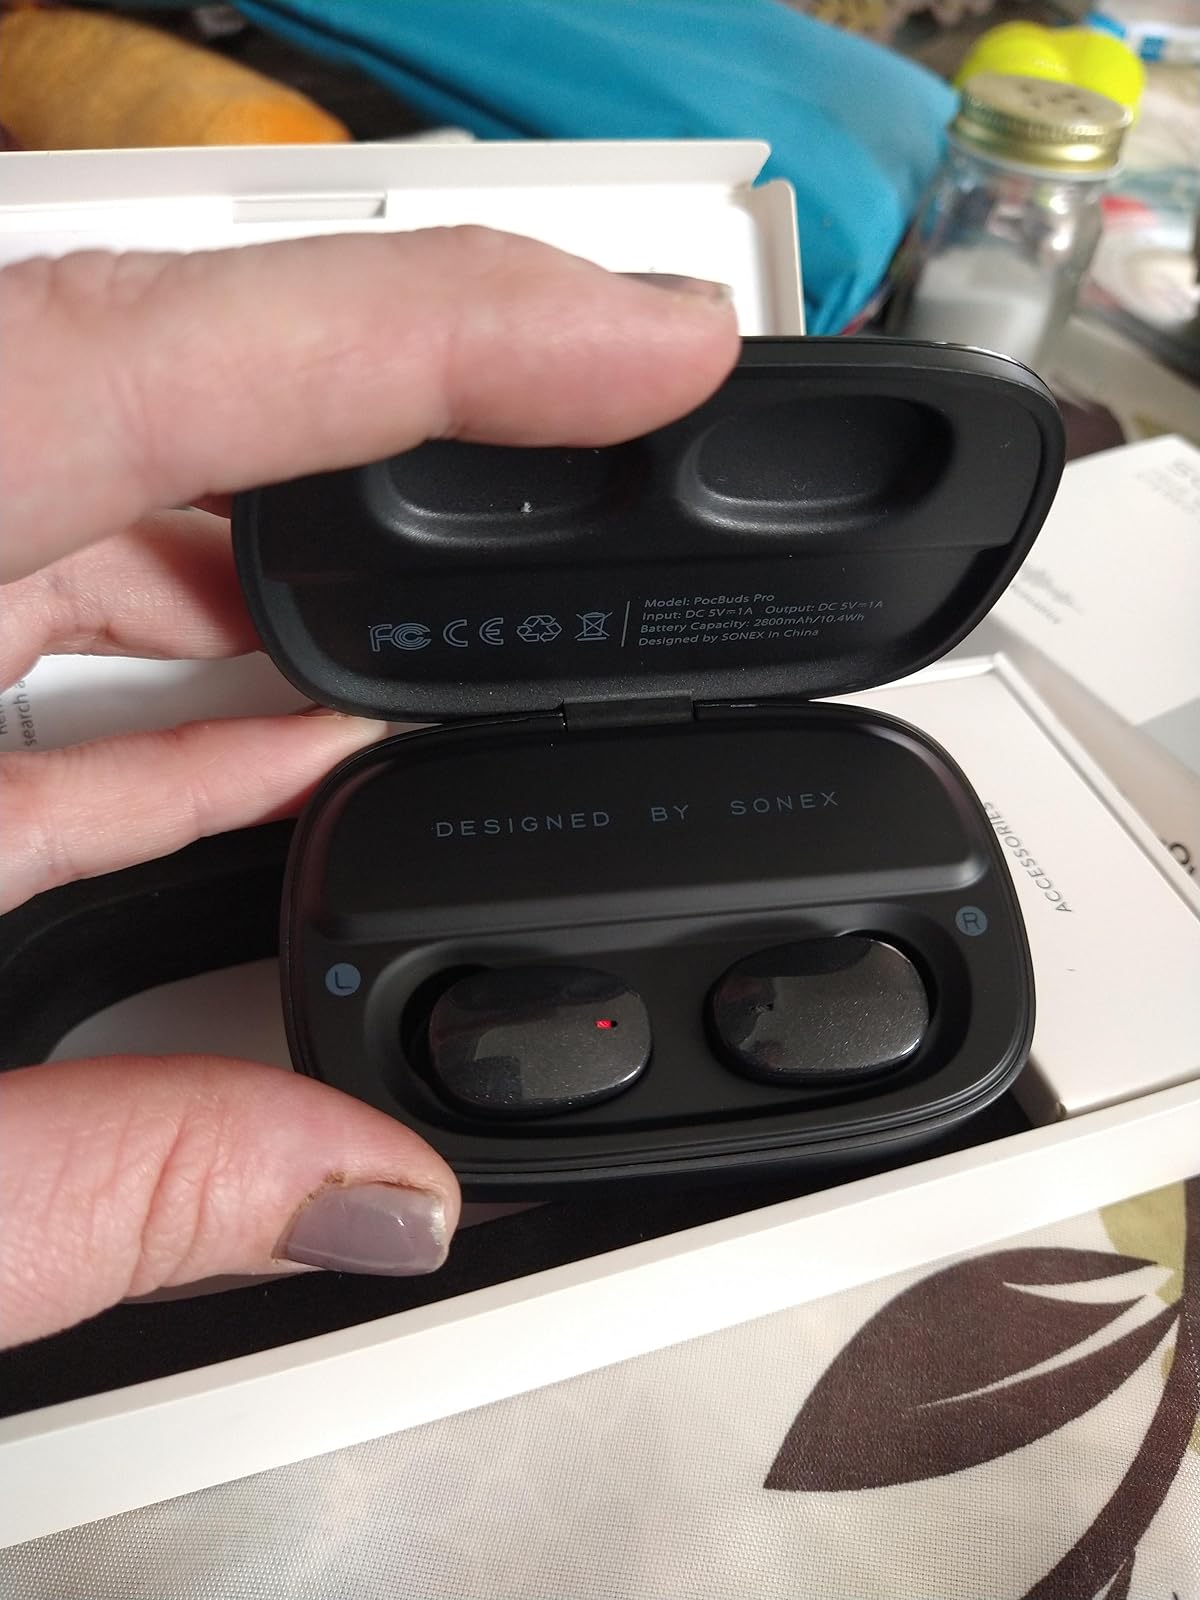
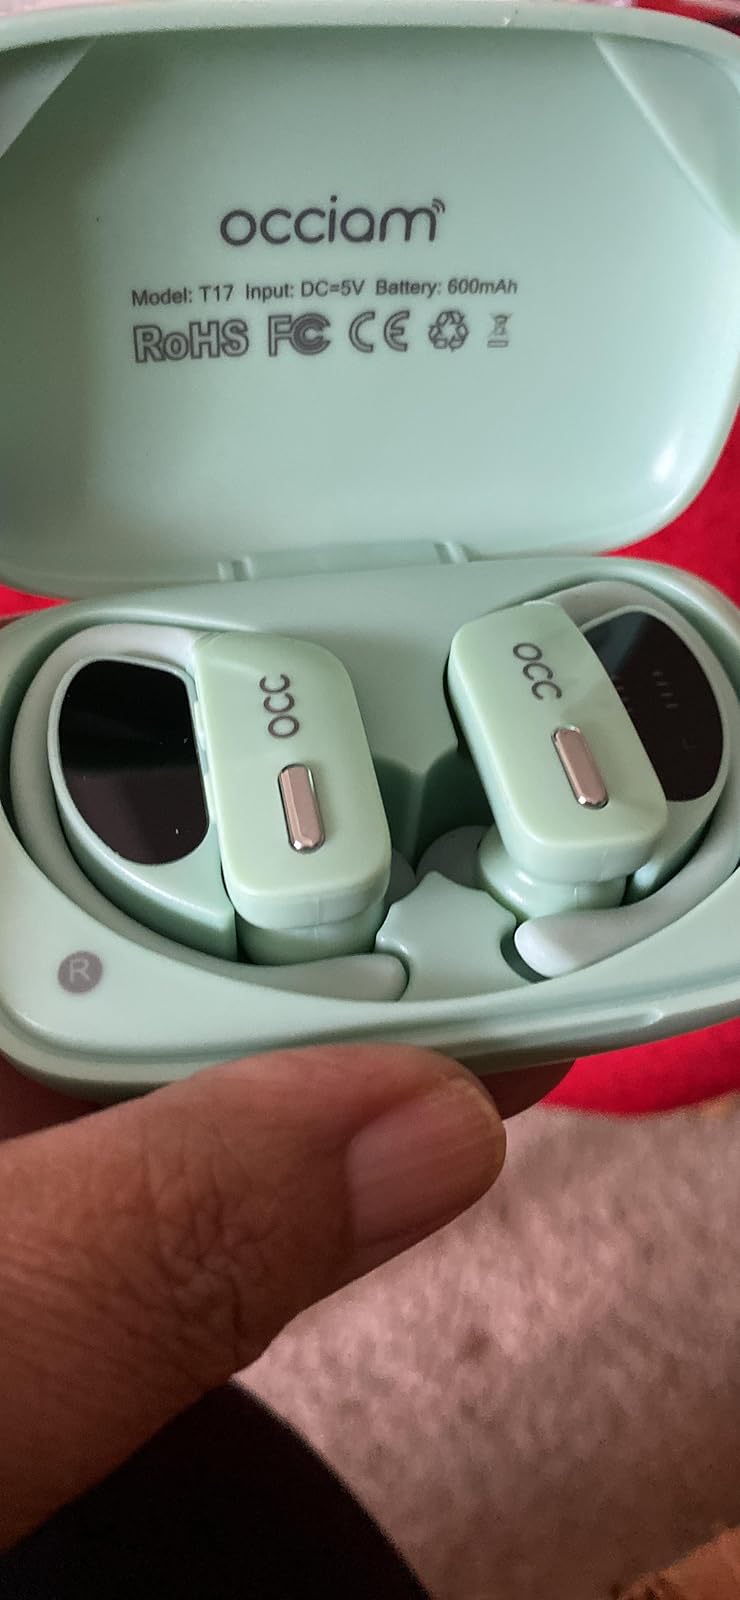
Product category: earbuds
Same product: no